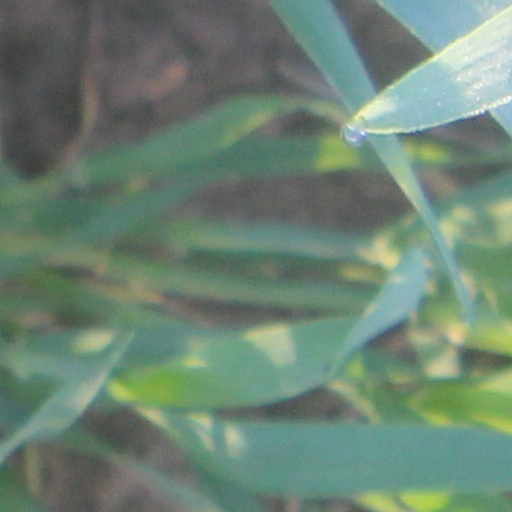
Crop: wheat